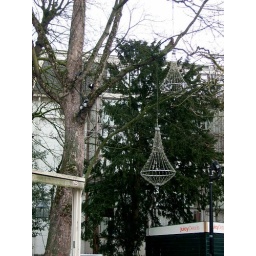
lamp tree by day